Minister (Austria)

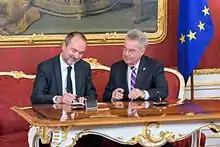
Thomas Drozda being appointed minister by President Heinz Fischer, a former minister himself

Ministers are appointed by the president. The chancellor is appointed by the president unilaterally; ministers other than the chancellor are appointed on nomination by the chancellor. In theory, the president can also dismiss ministers: the chancellor can be removed unilaterally; individual ministers other than the chancellor can only be removed on request by the chancellor. The president can also remove, again unilaterally, the entire cabinet at once. In practice, the president does not forcibly dismiss either ministers or cabinets; they resign.